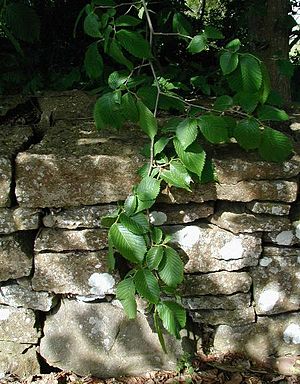
Elm
Skovelm mod en mur af Ølandsten (på Øland).
Skovelm mod en mur af Ølandsten (på Øland).
For elm i betydningen e-mail program til UNIX, se elm.